Suzuka 8 Hours (video game)

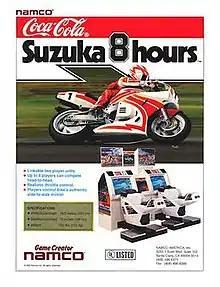
Arcade flyer

is a 1992 motorcycle racing arcade game developed and published by Namco. It is based on the homonymous real-world racing event. Players control a racer using a handlebar controller and must race against computer-controlled opponents while remaining in first place. It ran on the Namco System 2 arcade hardware. A direct sequel, Suzuka 8 Hours 2, was released a year later.